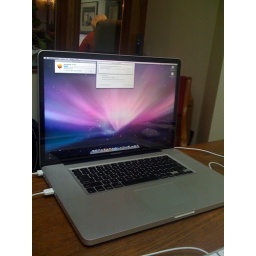
New 17 inched in the office and being set up...dead sexy screen